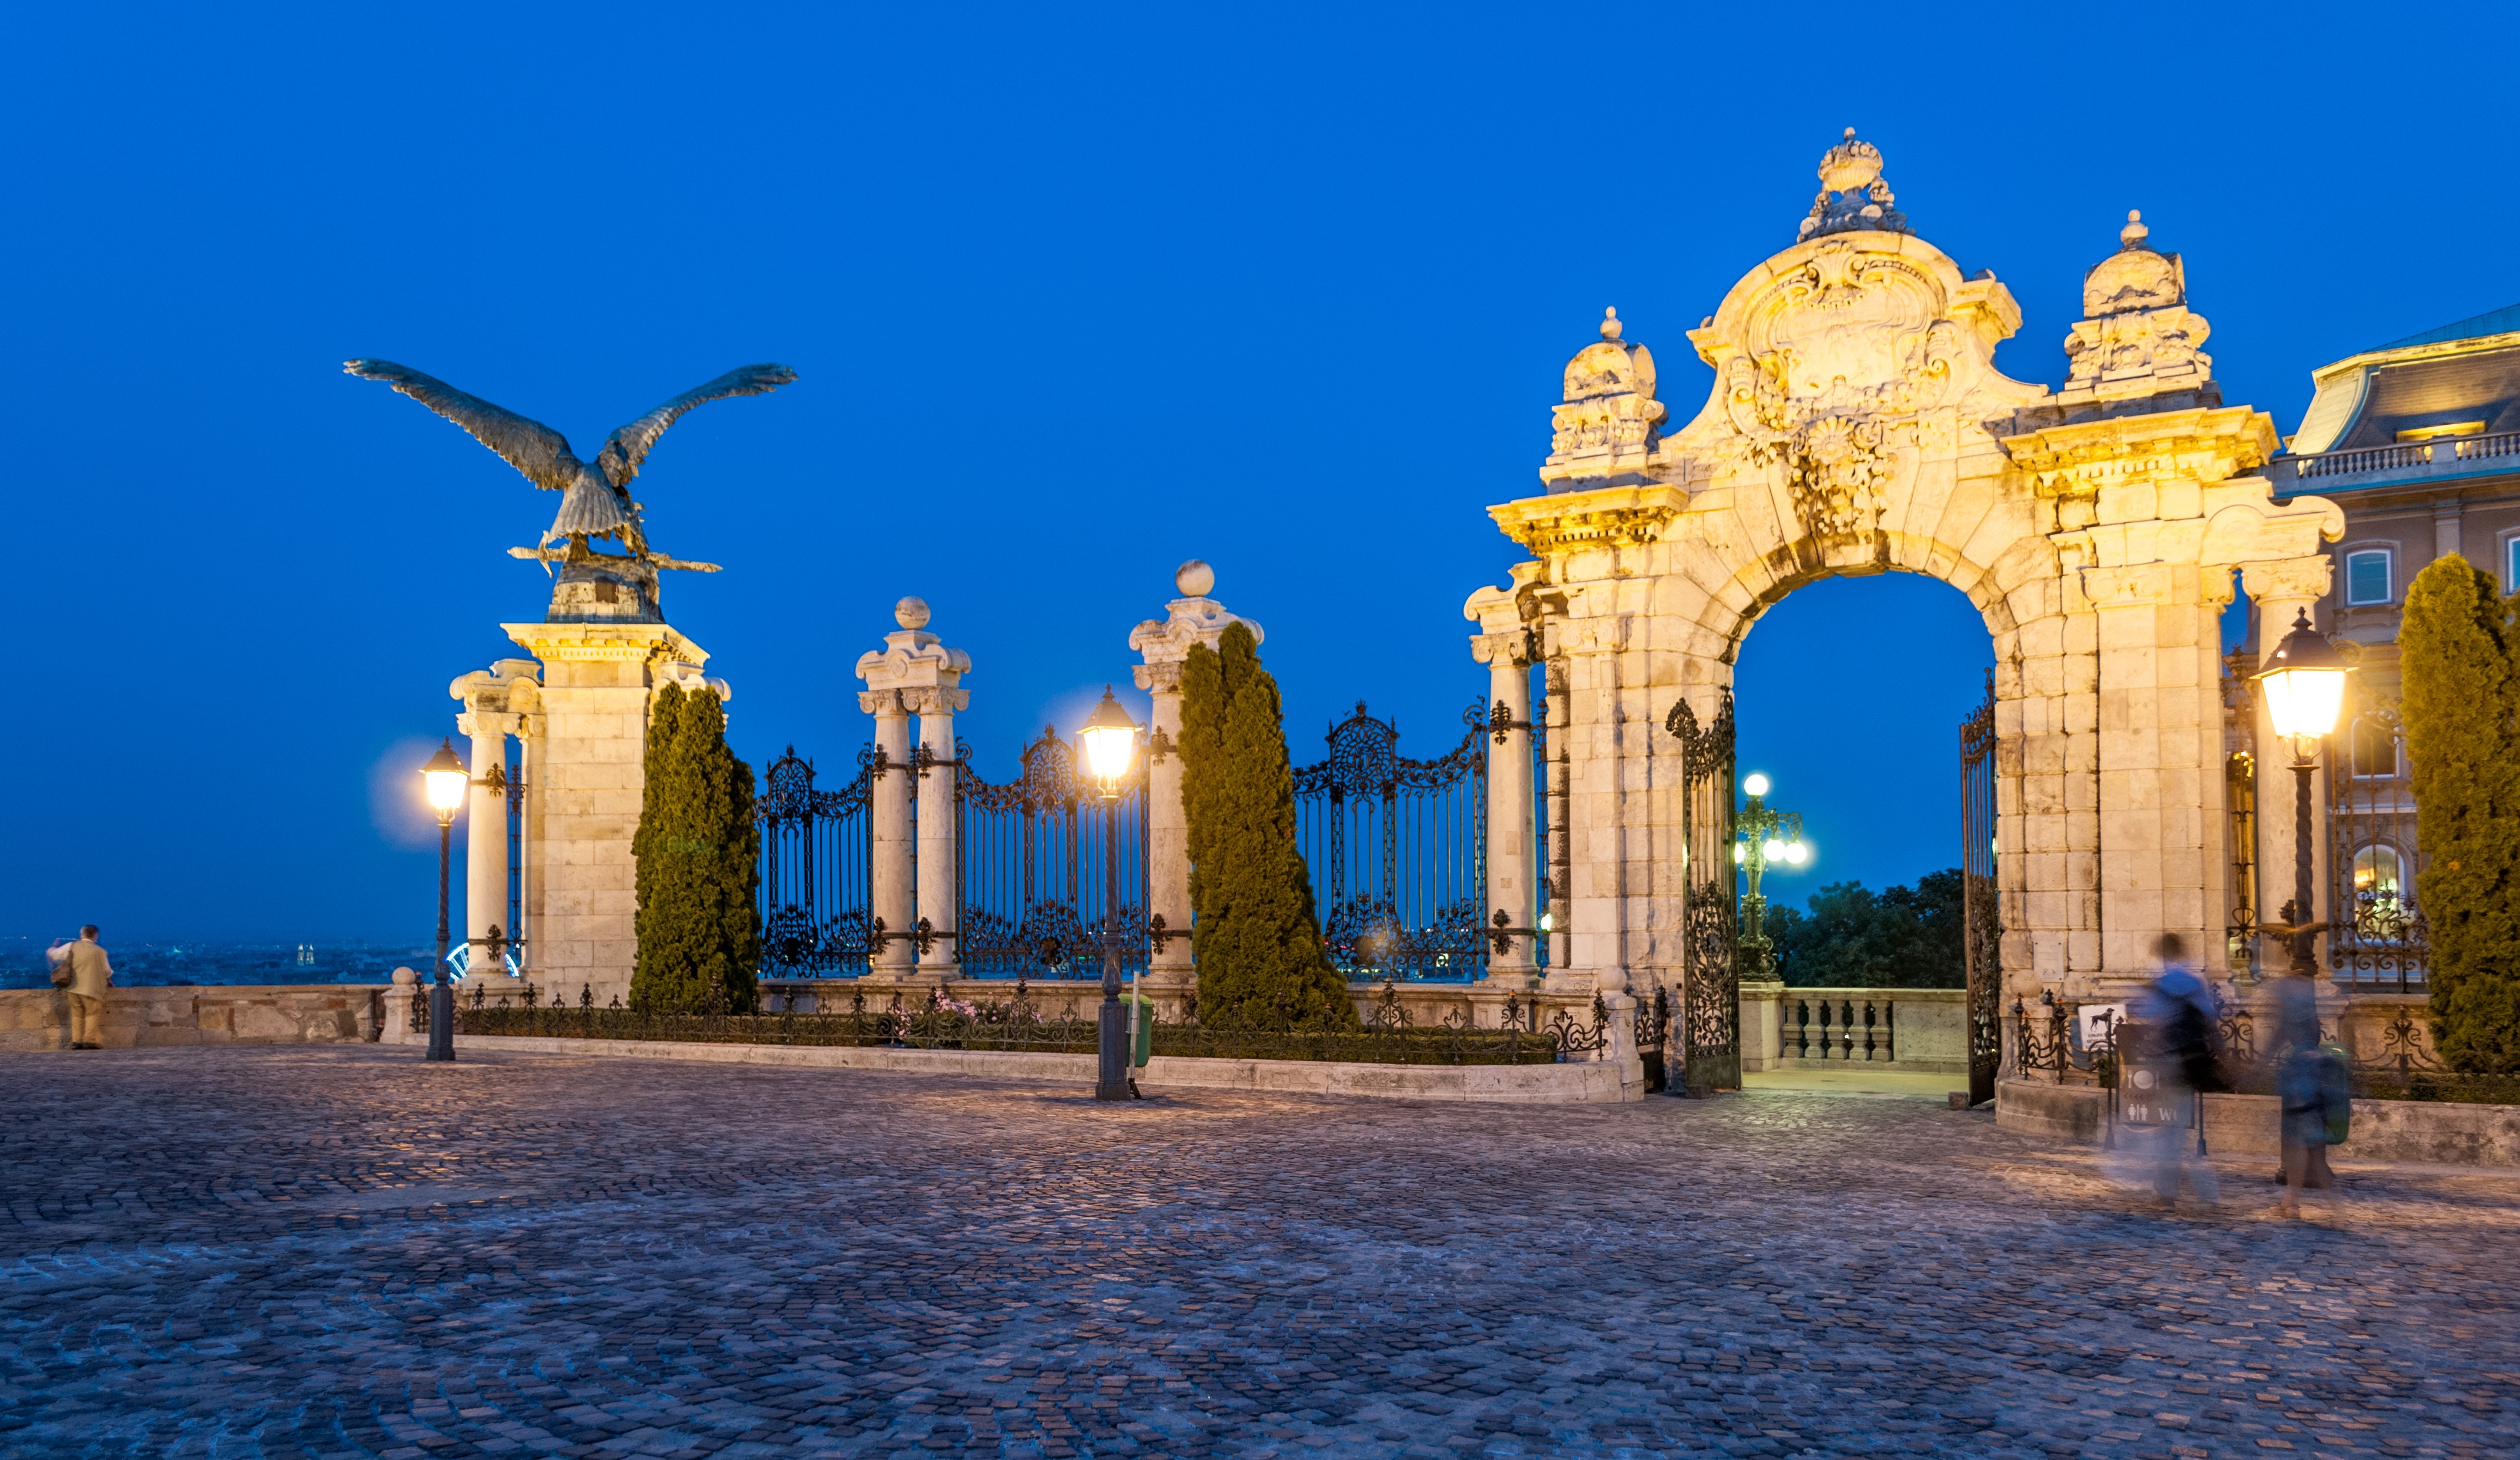
fence, architecture, building, palace, city, urban, cityscape, dusk, arch, evening, plaza, landmark, tourism, gate, place of worship, structures, mosque, budapest, hungary, cities